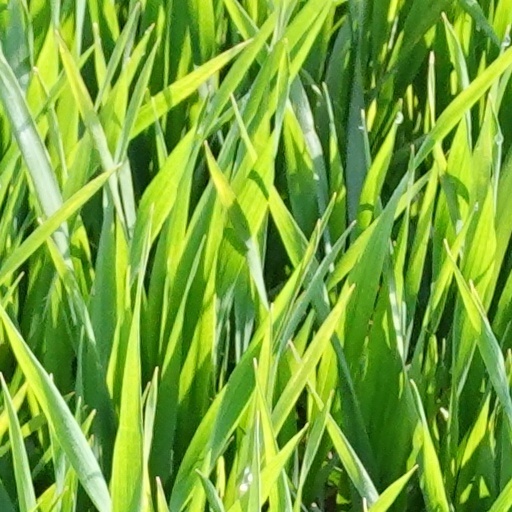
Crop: wheat